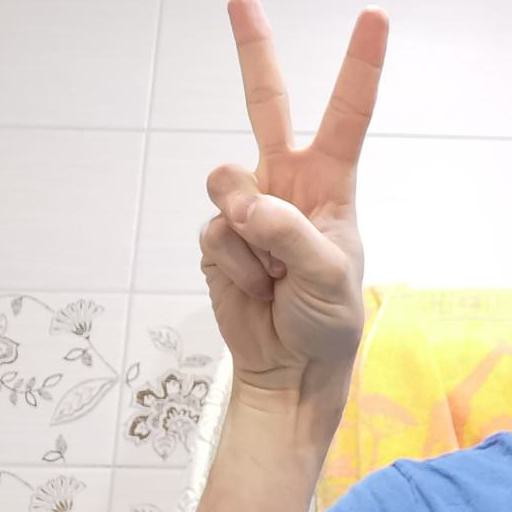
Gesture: peace